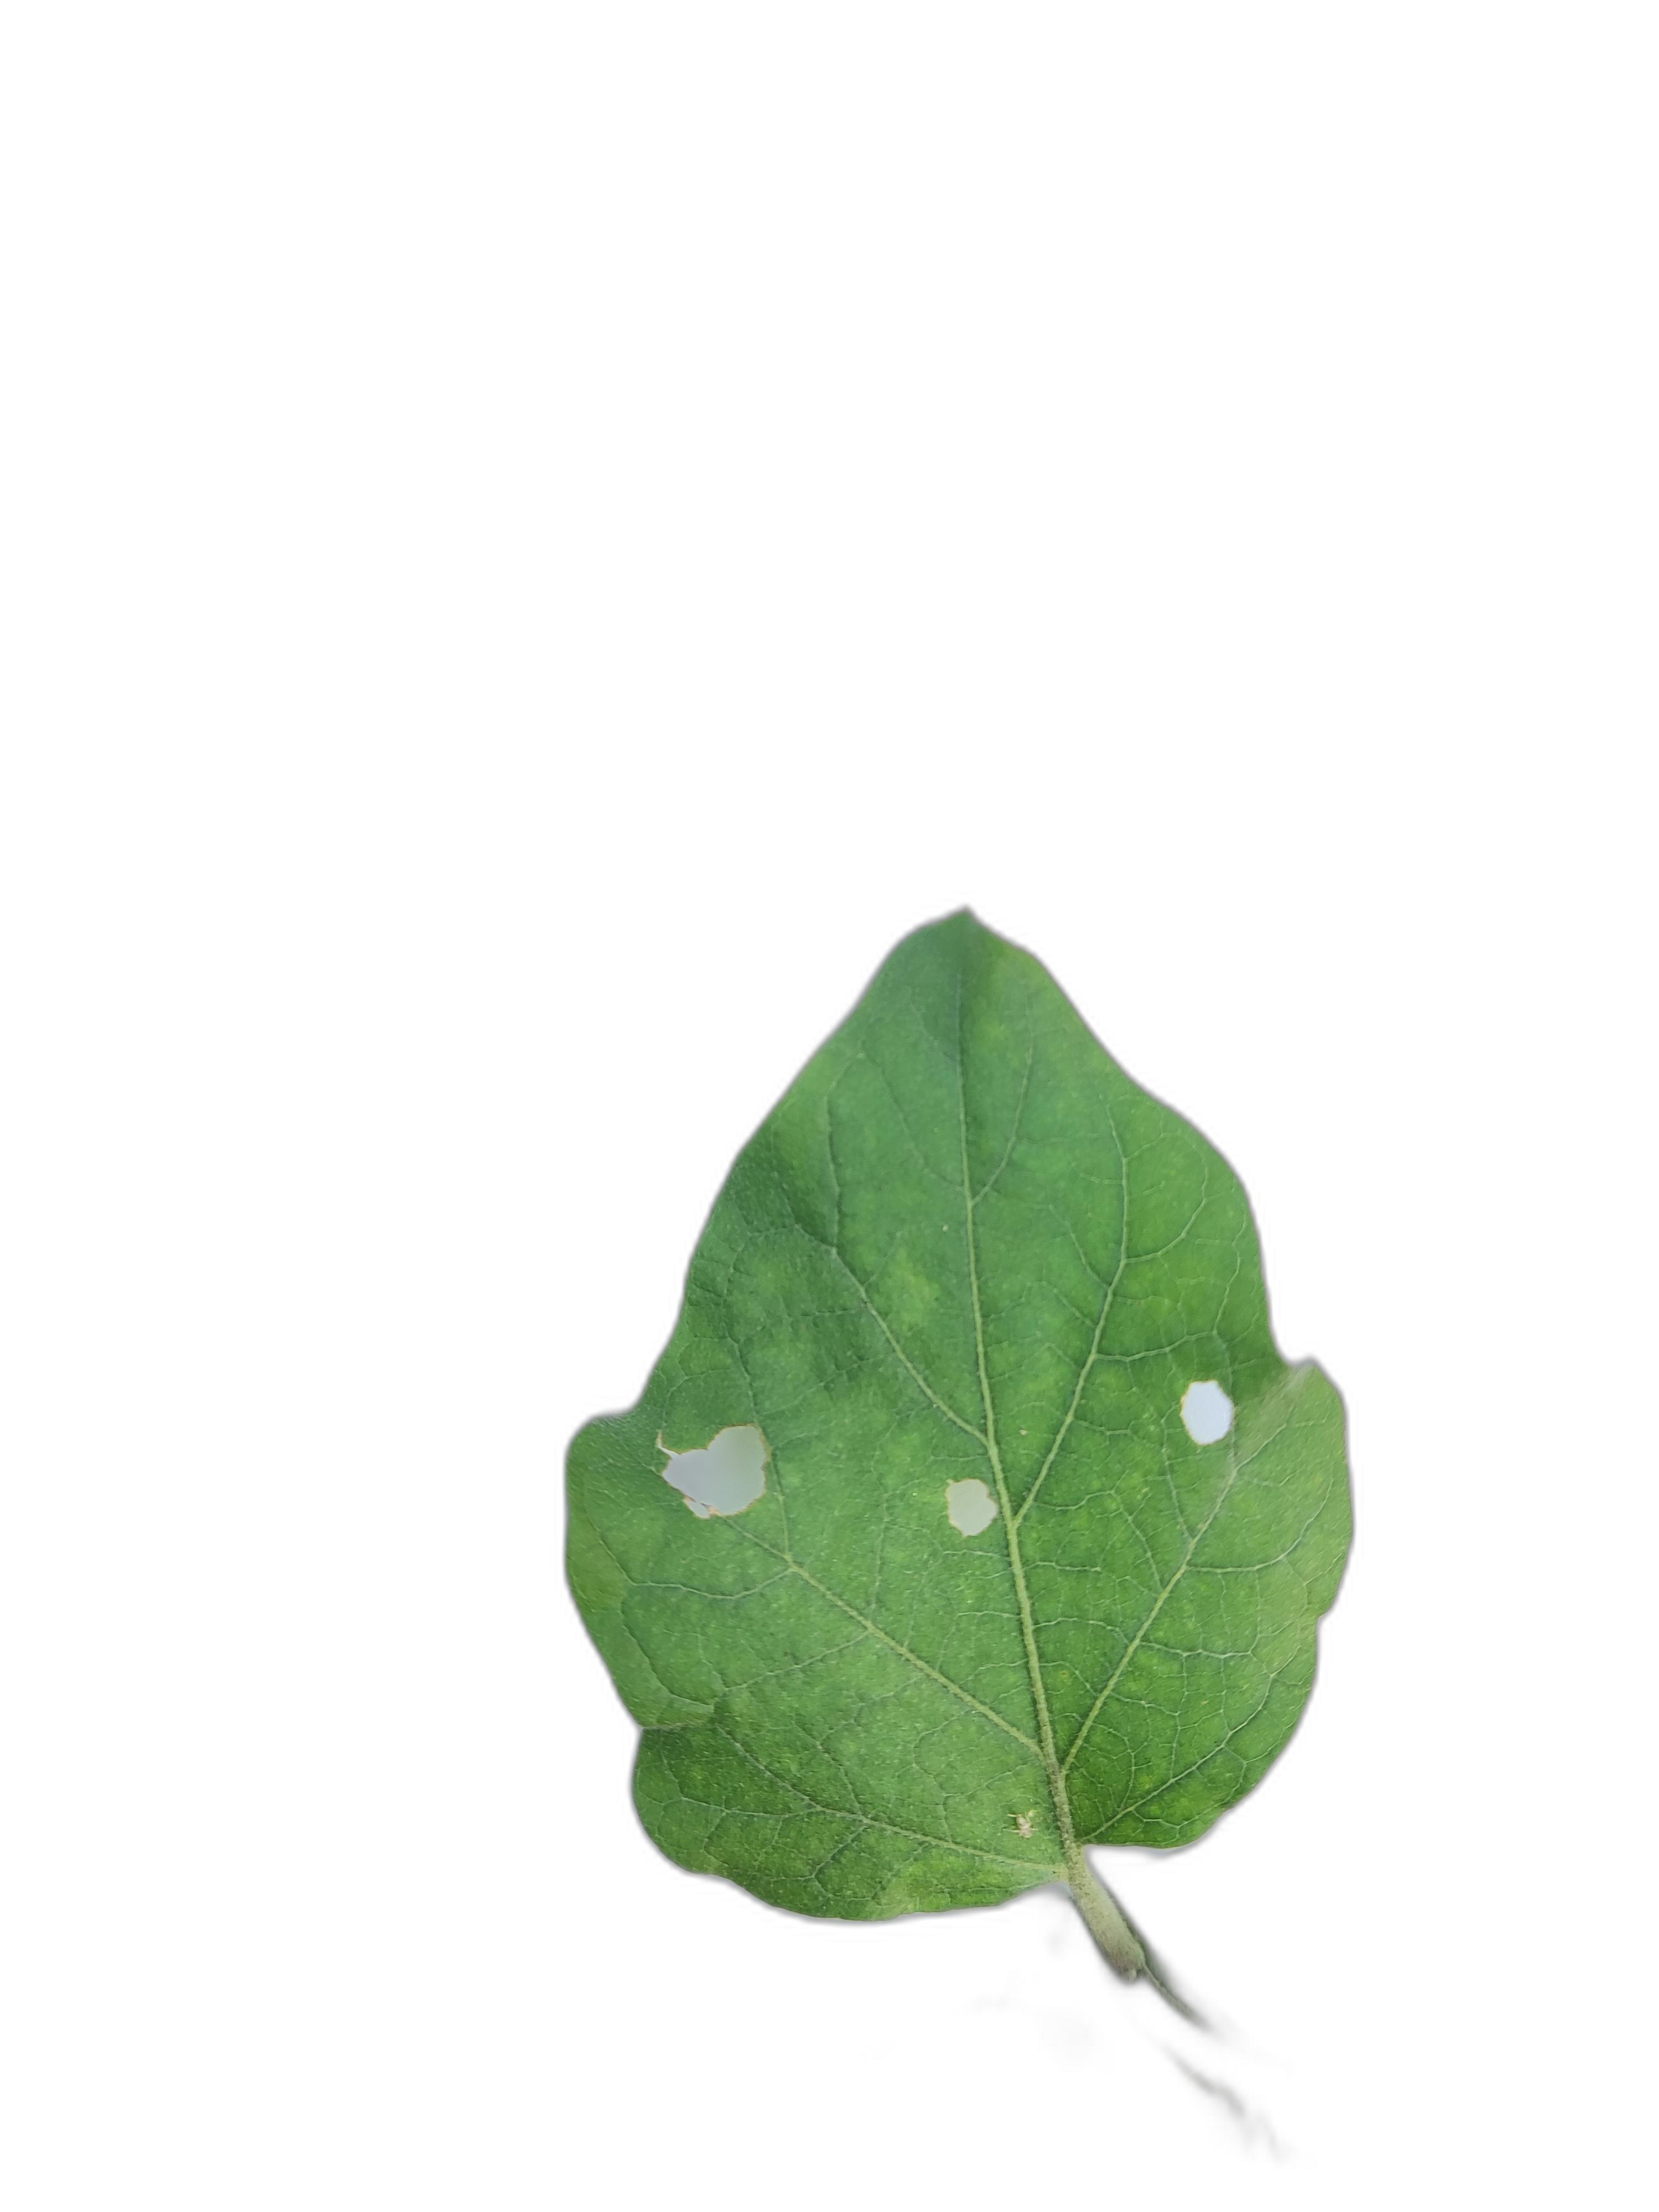
Label: Insect Pest Disease